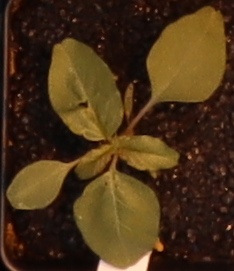
Label: Redroot Pigweed